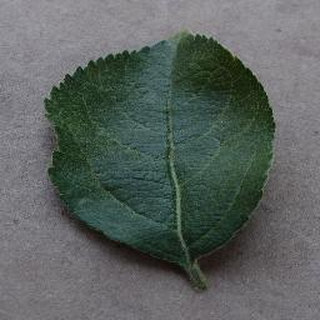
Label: healthy_apple